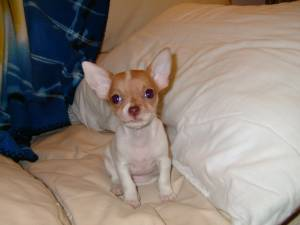
Breed: chihuahua